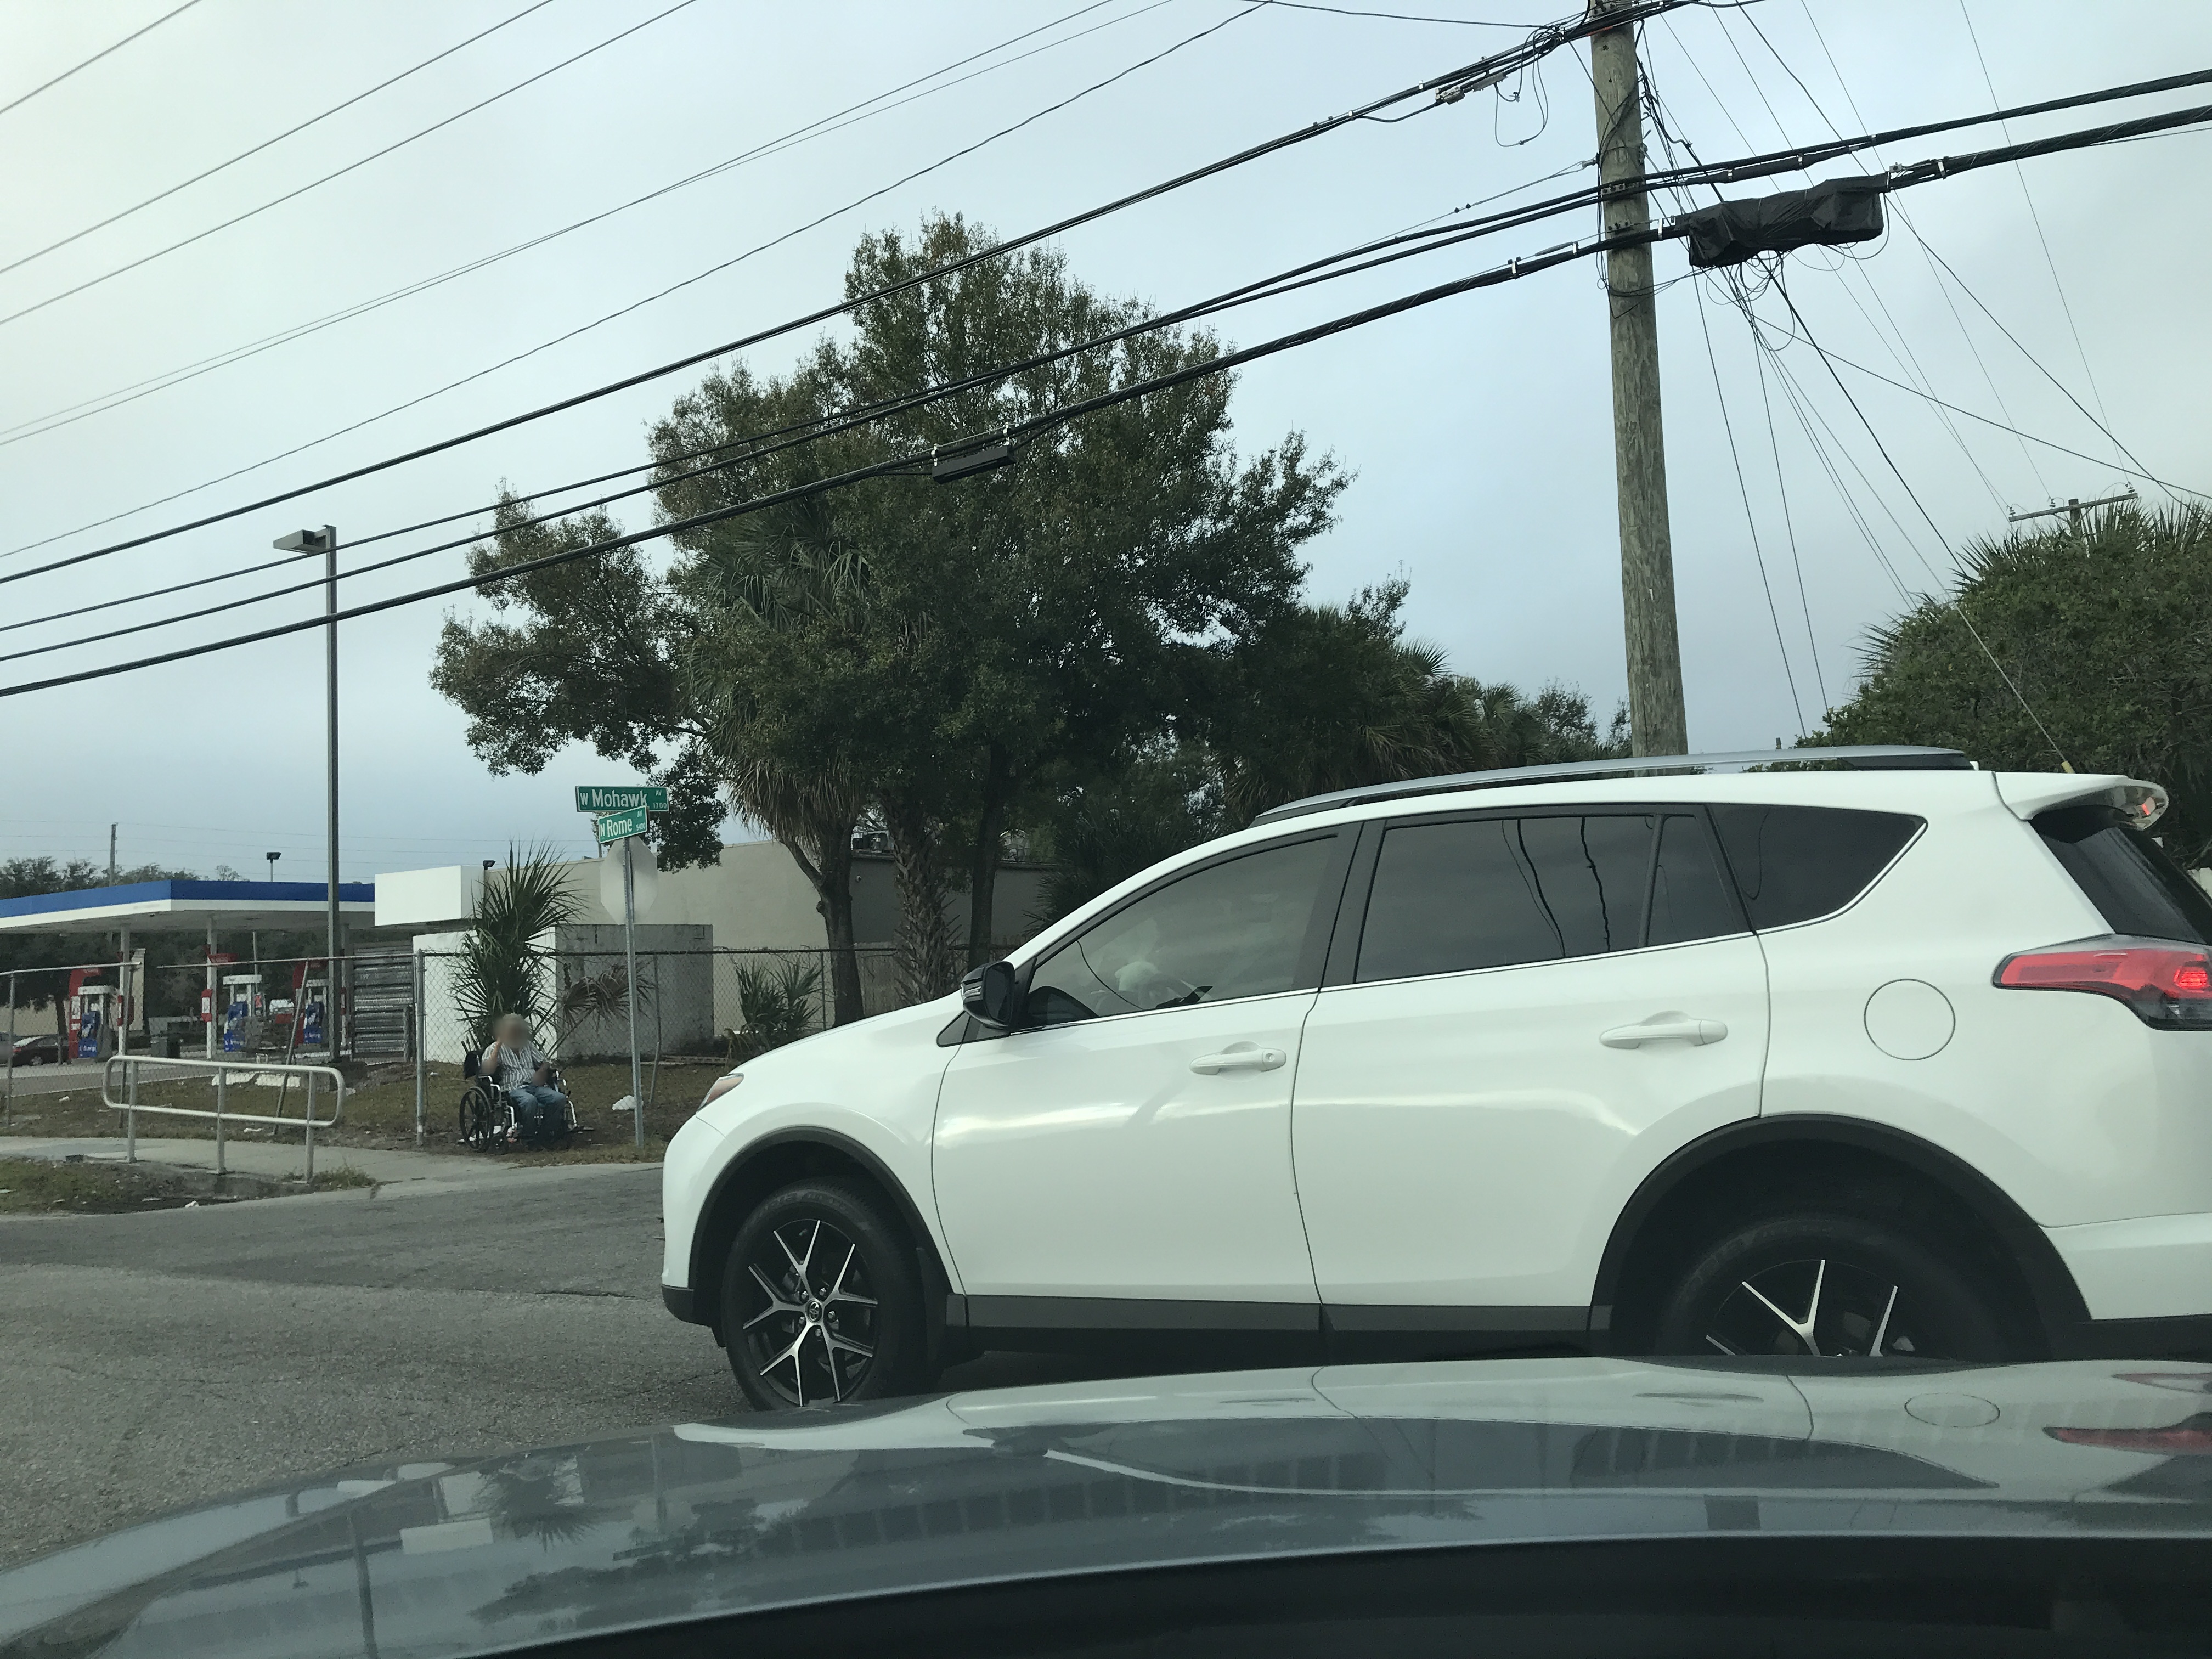
Feature: Wheelchair
City: Tampa
State: Florida
Country: United States
Date: 2019-12-17T13:33:46.225000+00:00